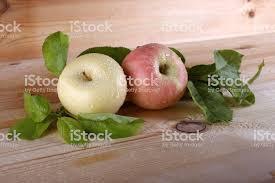
Label: apples